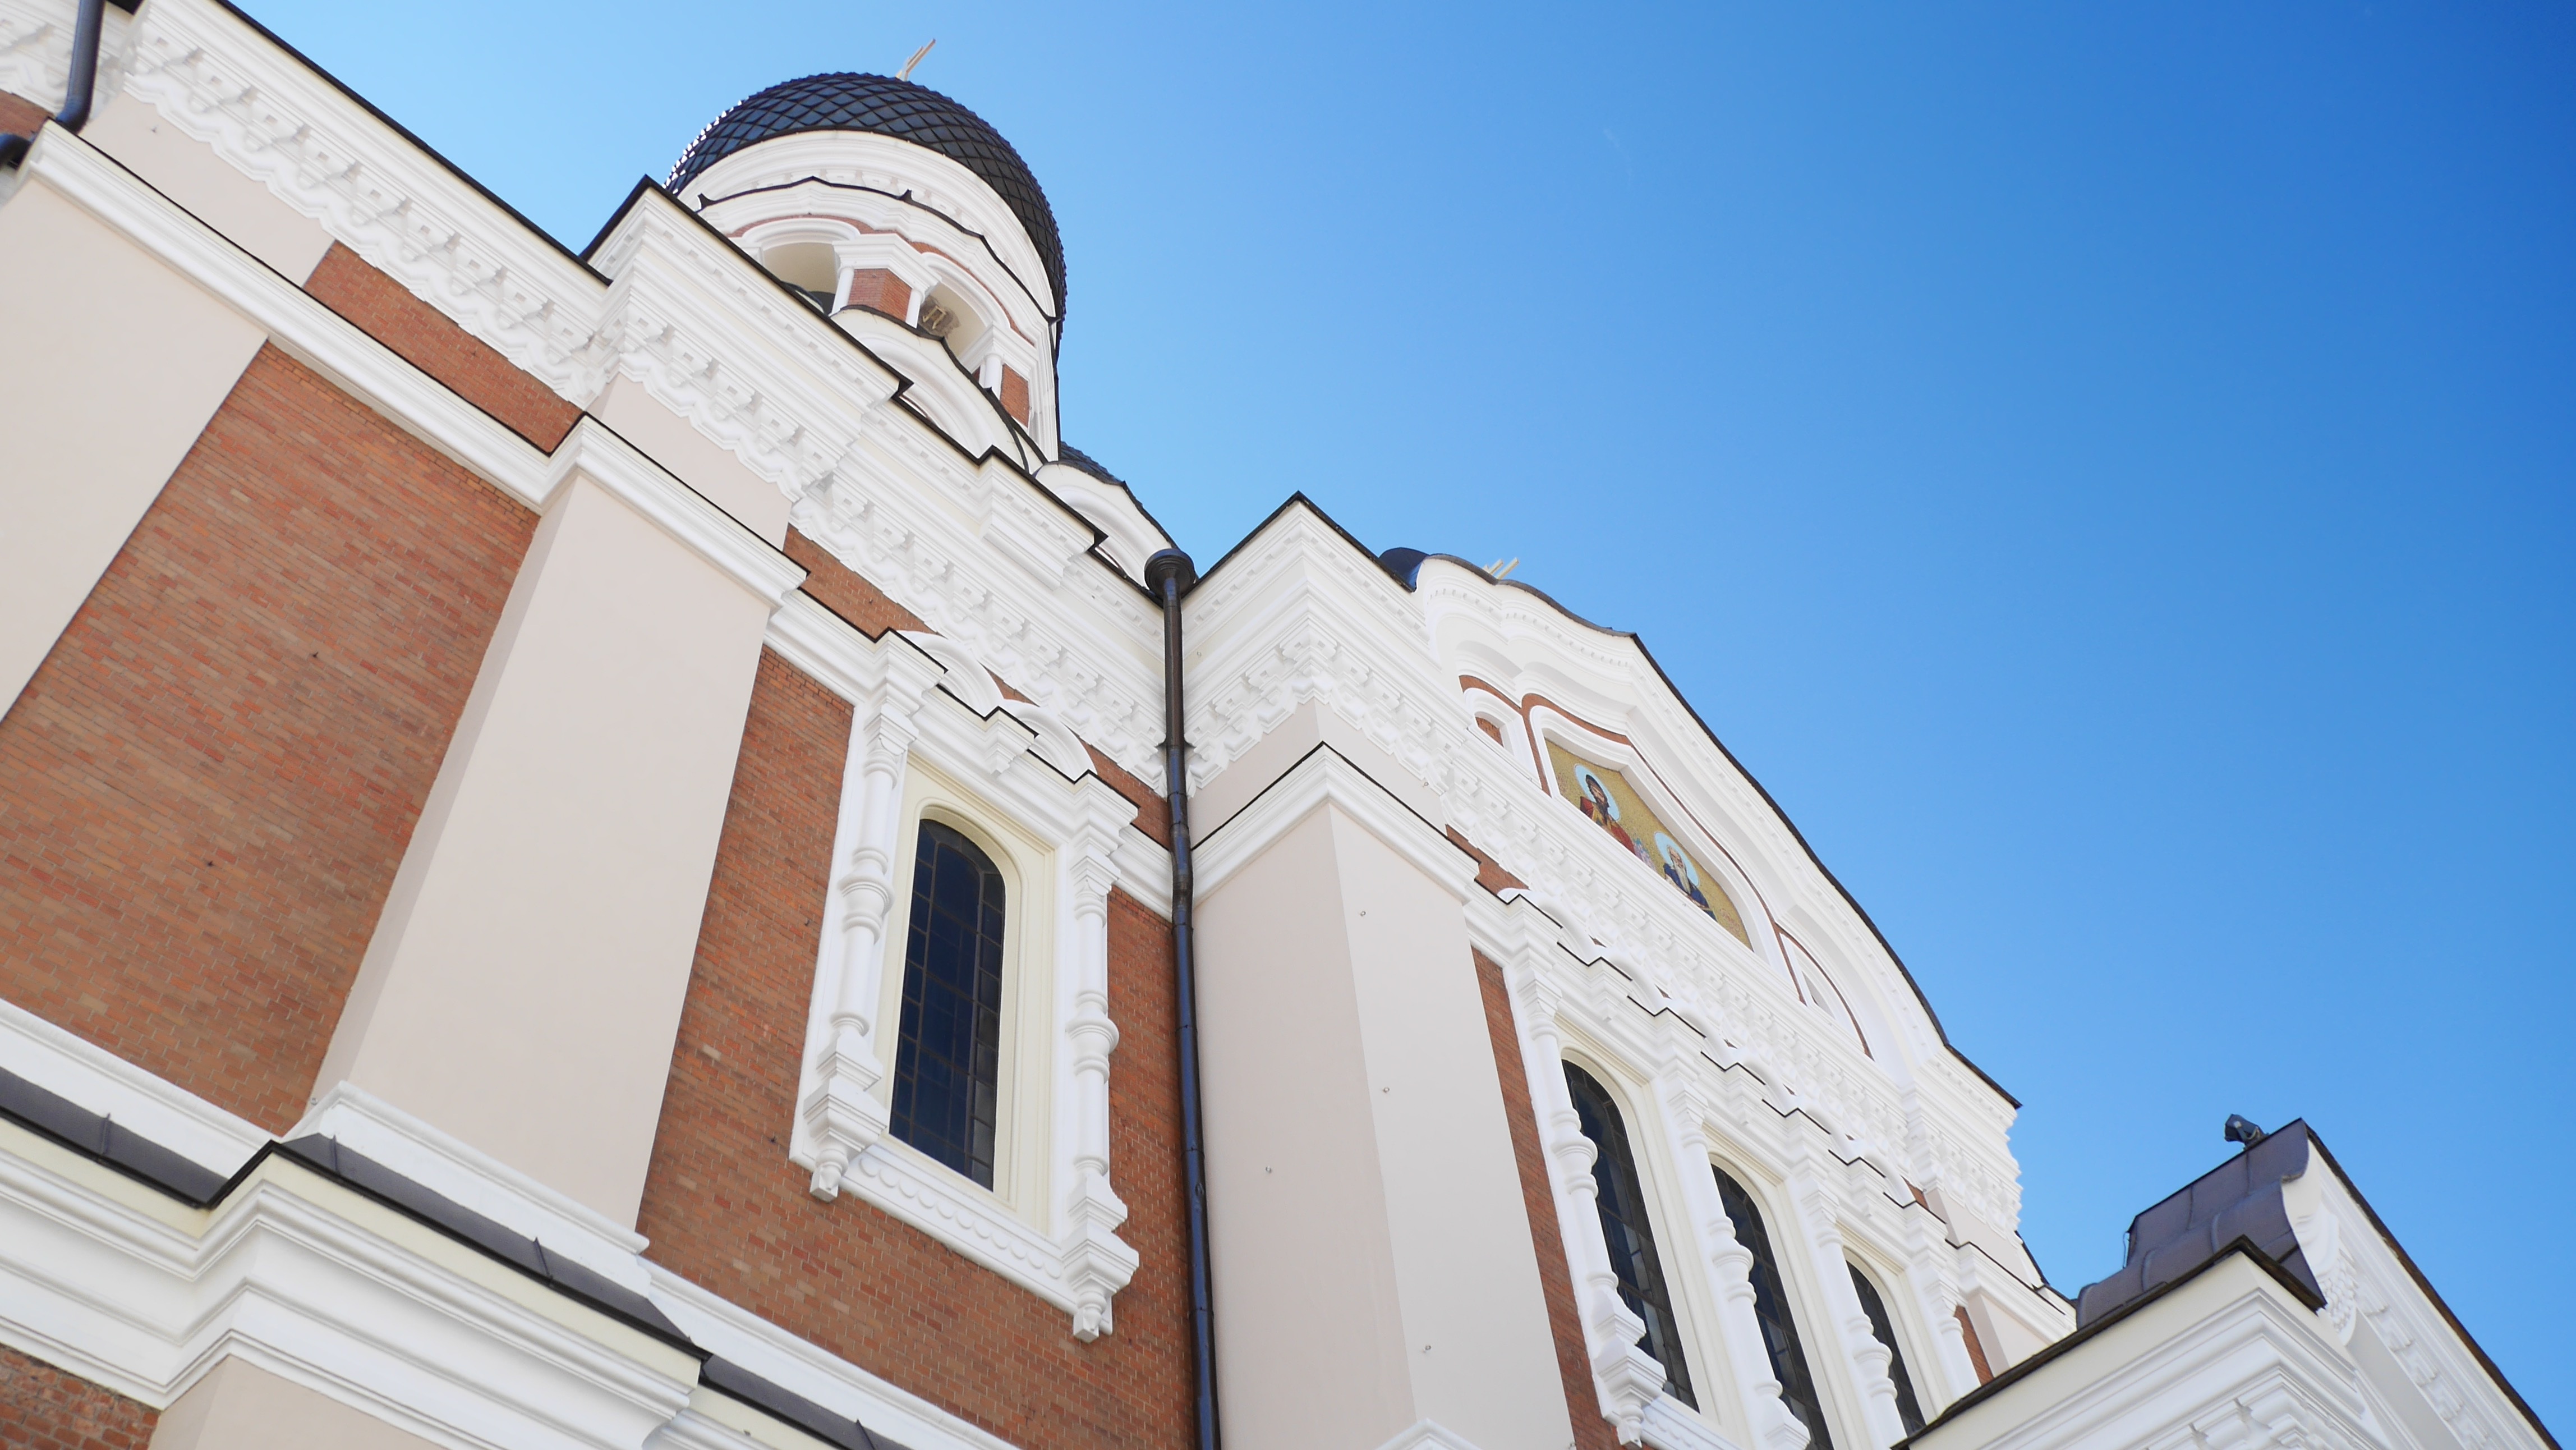
architecture, sky, window, roof, building, city, home, facade, blue, estonia, tallinn, baltic states